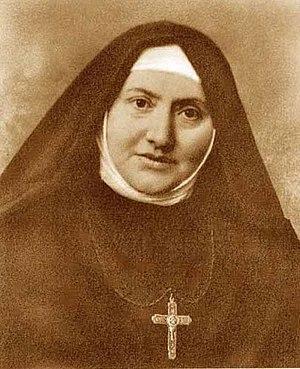
Dans la lignée de son prédécesseur Jean-Paul II, le pape Benoît XVI a continué - mais à un rythme plus lent - à canoniser, c'est-à-dire déclarer saint, des chrétiens et chrétiennes qui peuvent être considérés comme intercesseurs et modèles de vie évangélique. Durant les huit années de son pontificat, Benoît XVI a ainsi canonisé 44 saints.
Cette liste de saints concerne les saints, bienheureux, et vénérables reconnus comme tels par l'Église catholique, ayant vécu au XXᵉ siècle. Sur cette période, l'Église a donné comme modèles évangéliques 152 saints et 2 038 bienheureux.
Gertrude Comensoli est une religieuse italienne fondatrice des sœurs sacramentines de Bergame reconnue sainte par l'Église catholique.